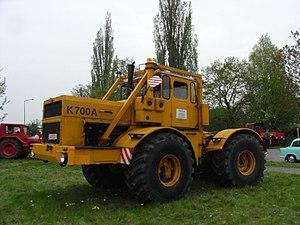
Le Kirovets K-700 est un tracteur agricole lourd à transmission intégrale, du fabricant de l'ex-URSS et de l'actuelle Russie Kirovets.